Death in 19th-century Mormonism

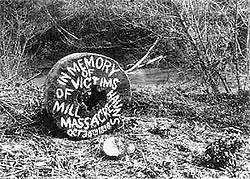
An early memorial of the victims of the Haun's Mill massacre (ca. 1907)

Death in 19th-century Mormonism involved several unique religious rituals, cultural customs, and eschatological beliefs. In the years of the Church of Christ and, later, in the Church of Jesus Christ of Latter-day Saints (LDS Church), death played a prominent role in the lives of members due to various diseases, forced removal from settlements, the harsh nature of life on the American frontier, and the lack of medical knowledge at the time. Mormon mortality rates climbed through most of the century until a permanent settlement in Utah Territory was established and advances in medical science were made. Before these improvements, the commonality of death in Latter-day Saint communities produced a distinct culture surrounding the death of a member of the community. The dying were either blessed to be healed or to be received into heaven, depending on the person's wishes. A phenomenon known as the "beautiful death" set forth traditions such as family and friends gathering around a person's deathbed to witness their transition into the next life. Nineteenth-century Latter-day Saints came to terms with the frequent deaths of loved ones – especially those of infants and children – by turning to the teachings offered by their religion.